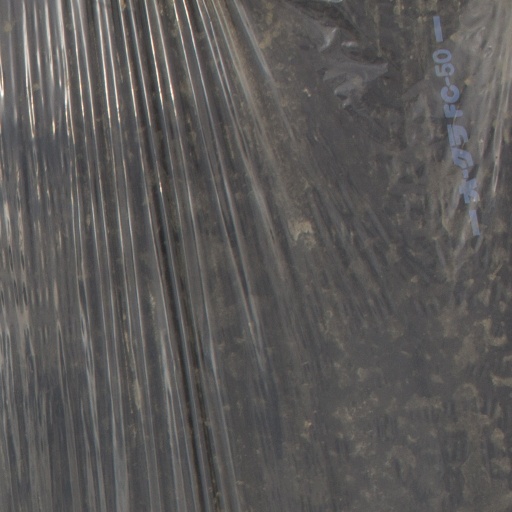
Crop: Jerusalem artichoke